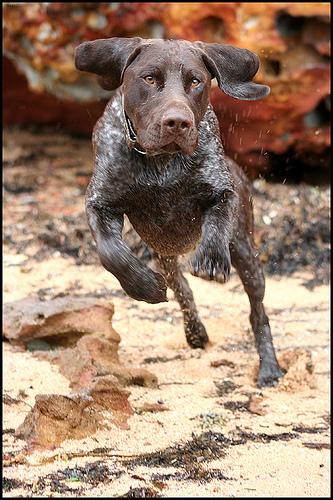
Breed: german shorthaired